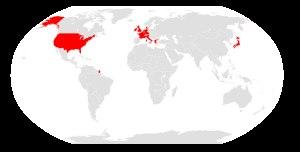
La triade désigne en géographie économique les trois pôles qui dominent l'économie mondiale qui étaient en 1985 le Japon, la CEE et les États-Unis mais qui sont actuellement l'Asie orientale, l'Union européenne — ou l'espace économique européen — et l'Amérique du Nord.